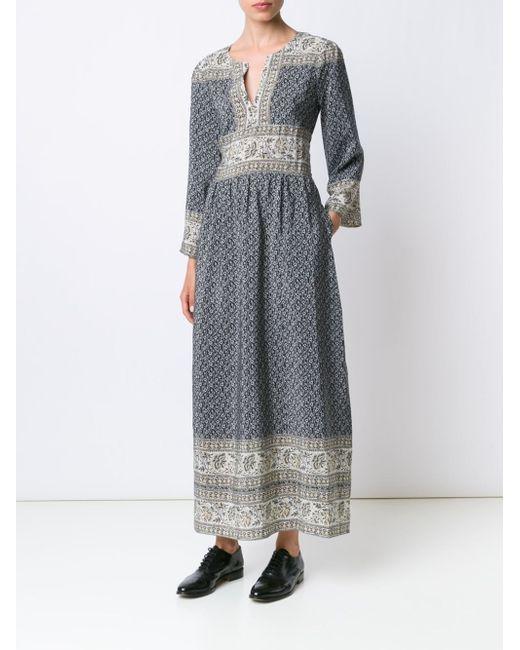
Tiefer V-Ausschnitt Rüschenkragen mit Schnürverschluss Lange Ärmel